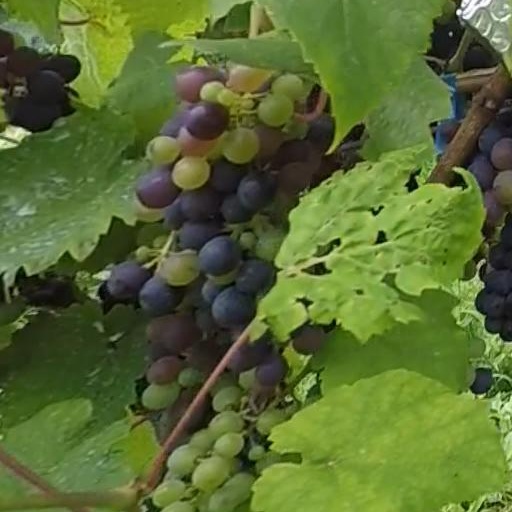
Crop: grape